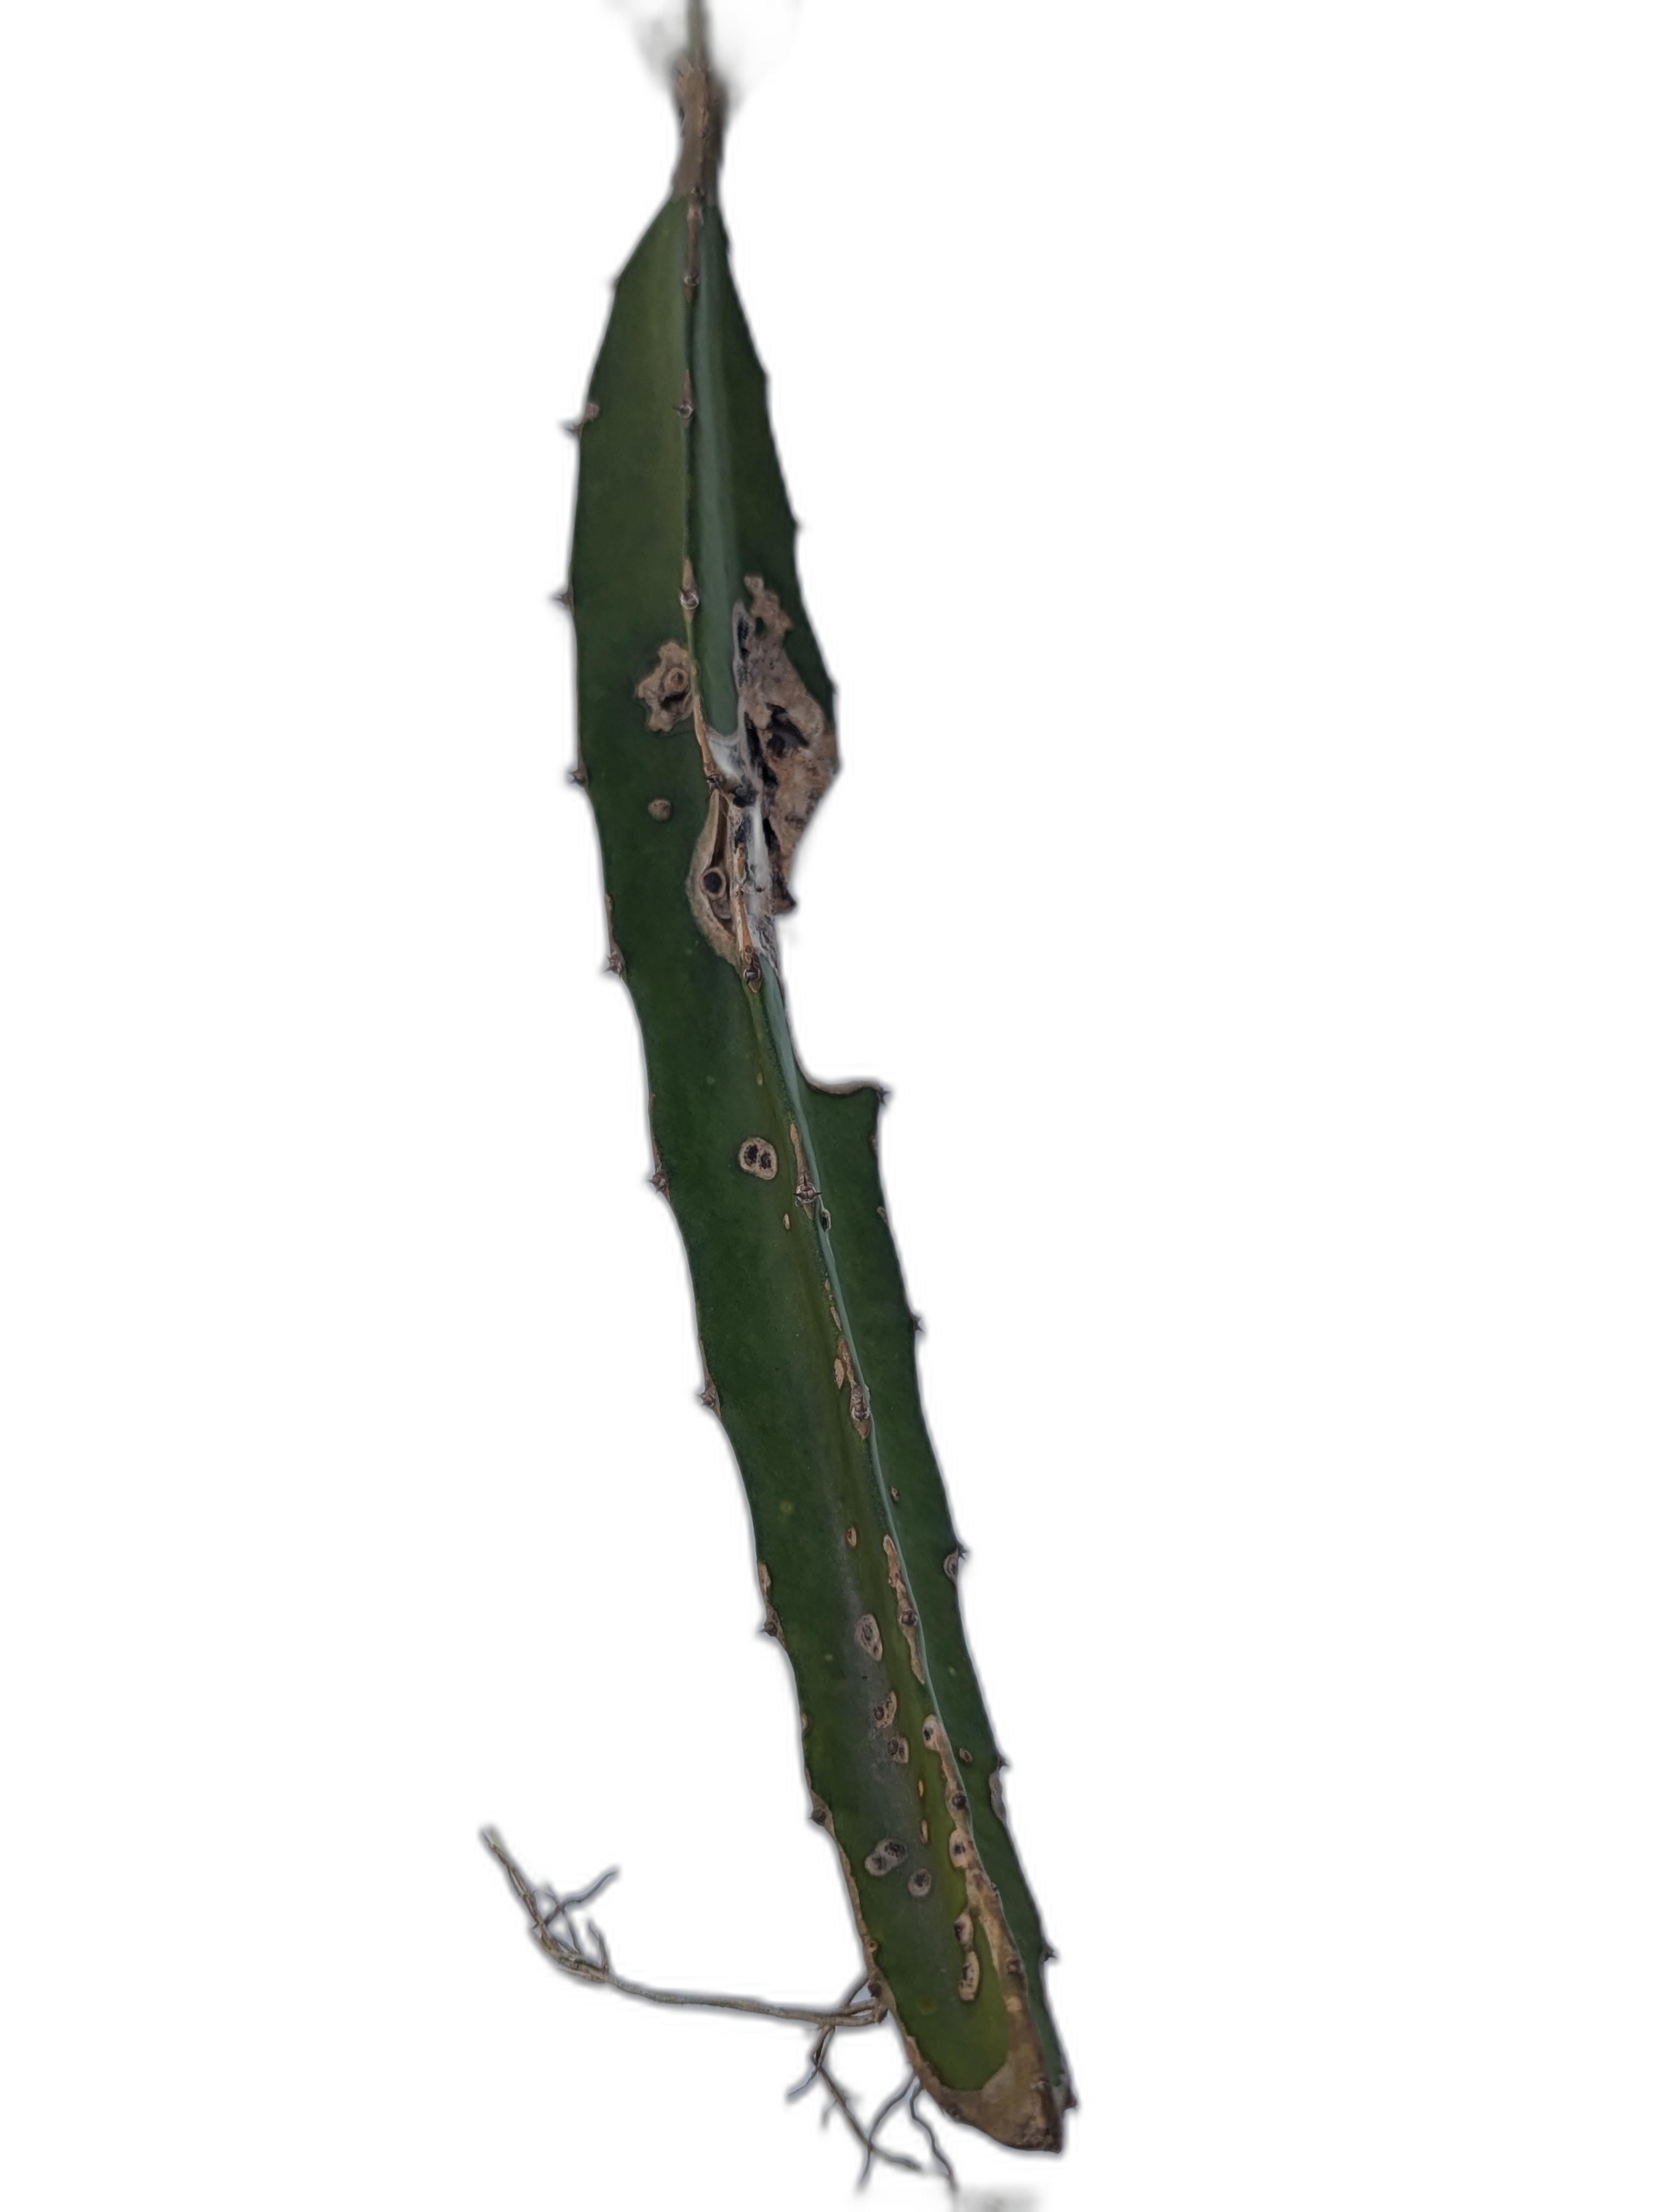
Label: Bad leaf